Beam, Great Torrington

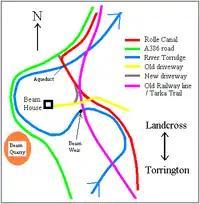
Beam is a crossing-point of several lines of communication. Map of environs of Beam House. Henry Williamson made several references to Beam in his 1927 novel Tarka the Otter including the following descriptive passage: ""A quarter of a mile below Rothern Bridge the river slows into the lower loop of a great S. It deepens until half-way, where the S is cut by the weir holding back the waters of the long Beam Pool. Canal Bridge crosses the river at the top of the S""

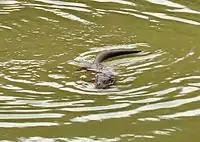
Otter swimming in the River Torridge near Beam, 2011

Beam House is situated about 1 1/2 miles north-west of Great Torrington, on the right-bank of the River Torridge almost encircled by a loop of the river. Beam Quarry is situated within the cliff-like hills on the opposite side of the river from the house. When the Rolle Canal was built by John Rolle, 1st Baron Rolle between that town and the navigable part of the river below Weare Giffard, he chose Beam as the place where the canal was carried by an aqueduct across the River Torridge. The aqueduct was later filled in and is now a viaduct which carries the entrance drive to Beam House from the A386 road. Later the railway crossed the river at a slightly lower place, and continued toward Torrington over the Beam estate.